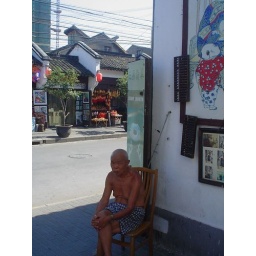
An old man on a market street in Shanghai.